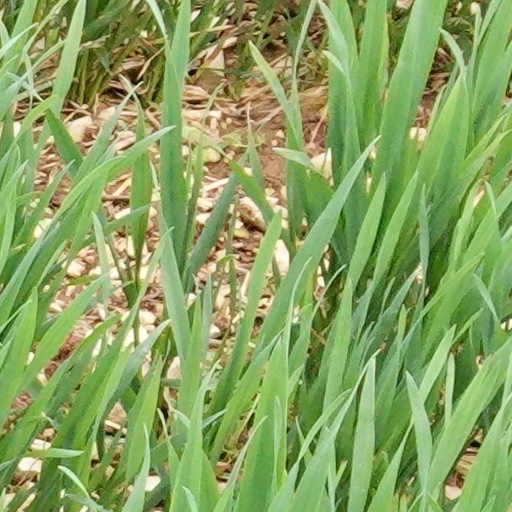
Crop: wheat